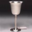
Label: cup